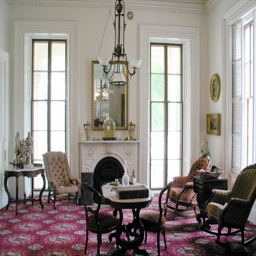
window shutters that fold into italian villa structure